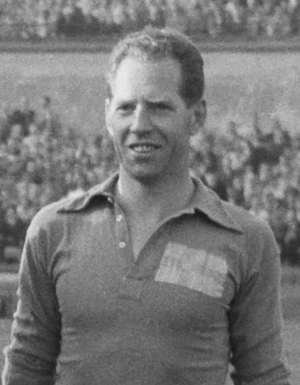
Erik Nilsson était un joueur de football suédois.